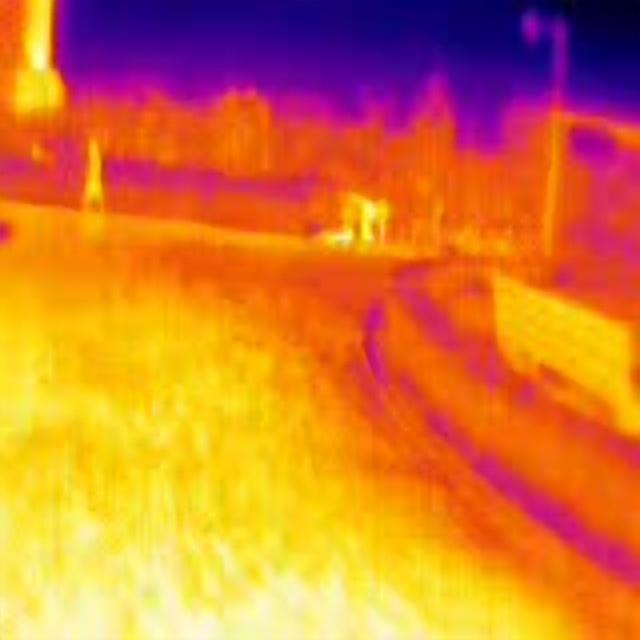
Detected objects:
label: person